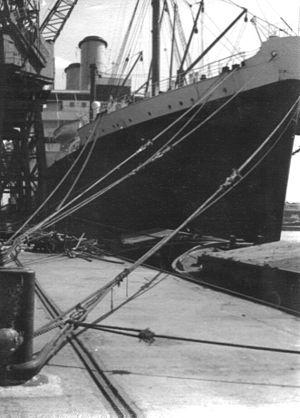
Le système de migration passage assisté ou familièrement Ten Pound Poms, est utilisé en Australie pour désigner les sujets britanniques qui ont émigré dans le pays après la Seconde Guerre mondiale, sous un régime de passage assisté, établi et exploité par le gouvernement australien.